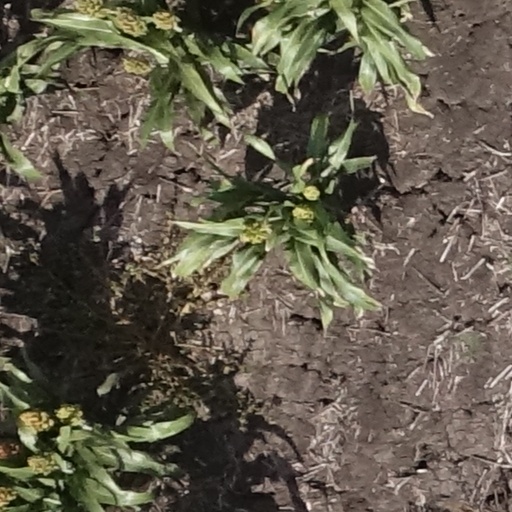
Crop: sorghum